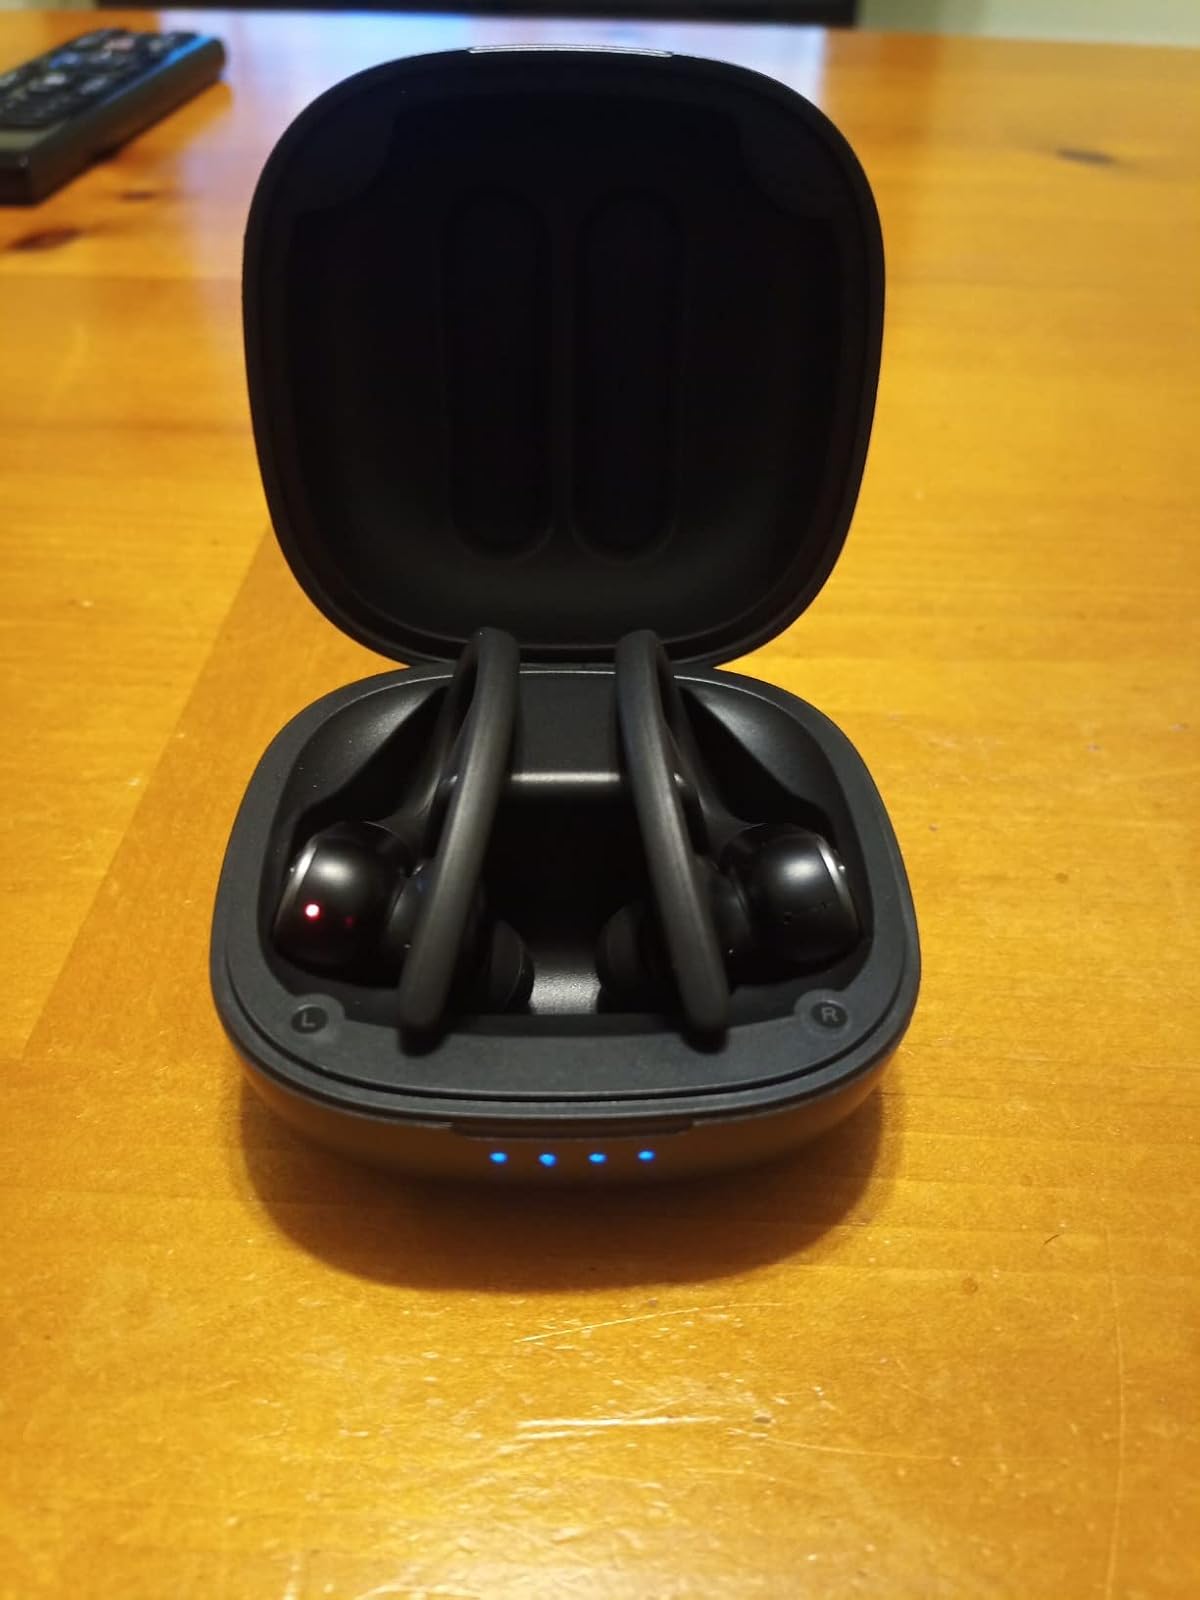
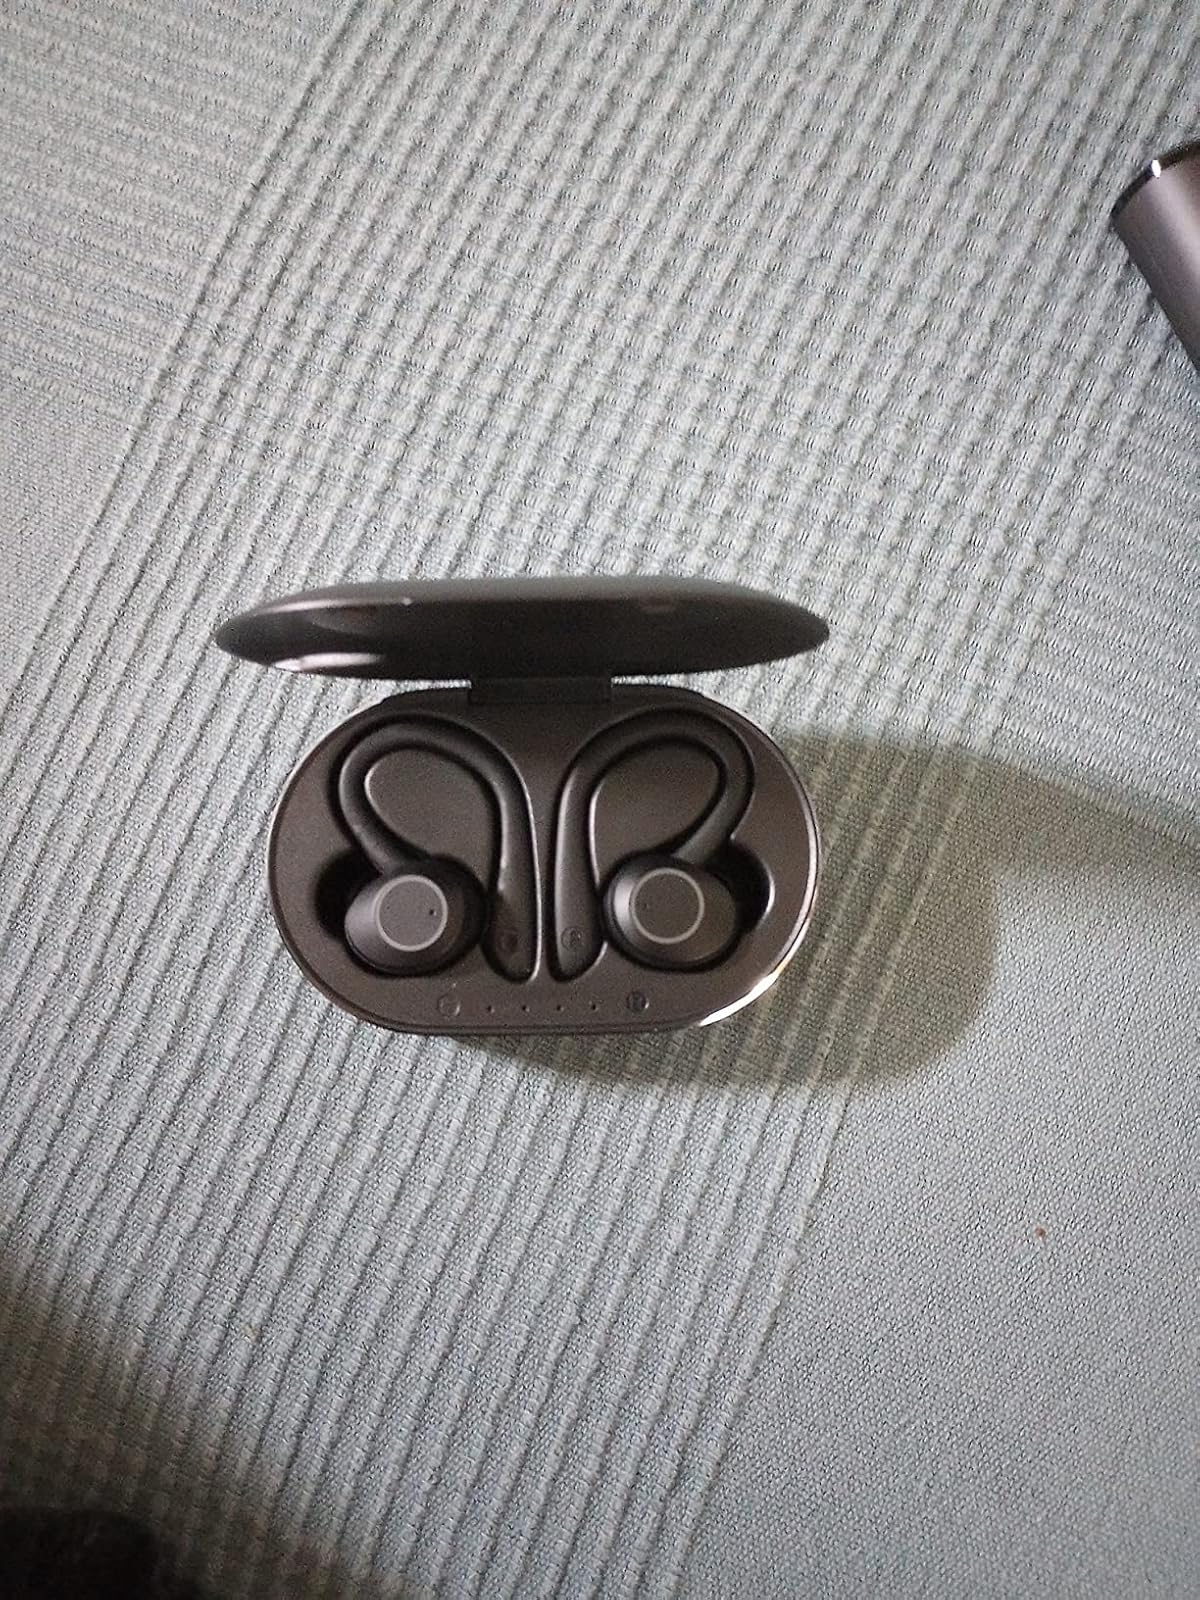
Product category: earbuds
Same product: no